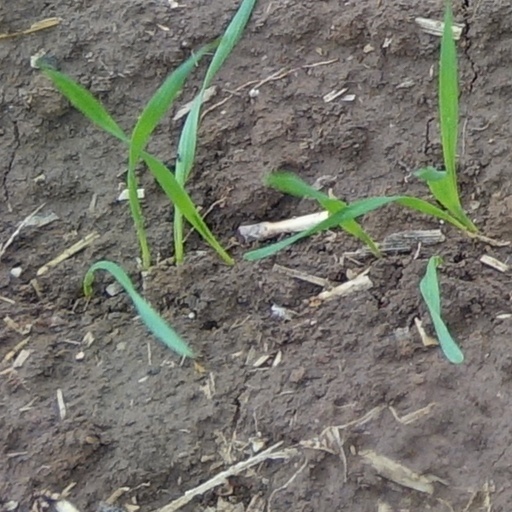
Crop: wheat